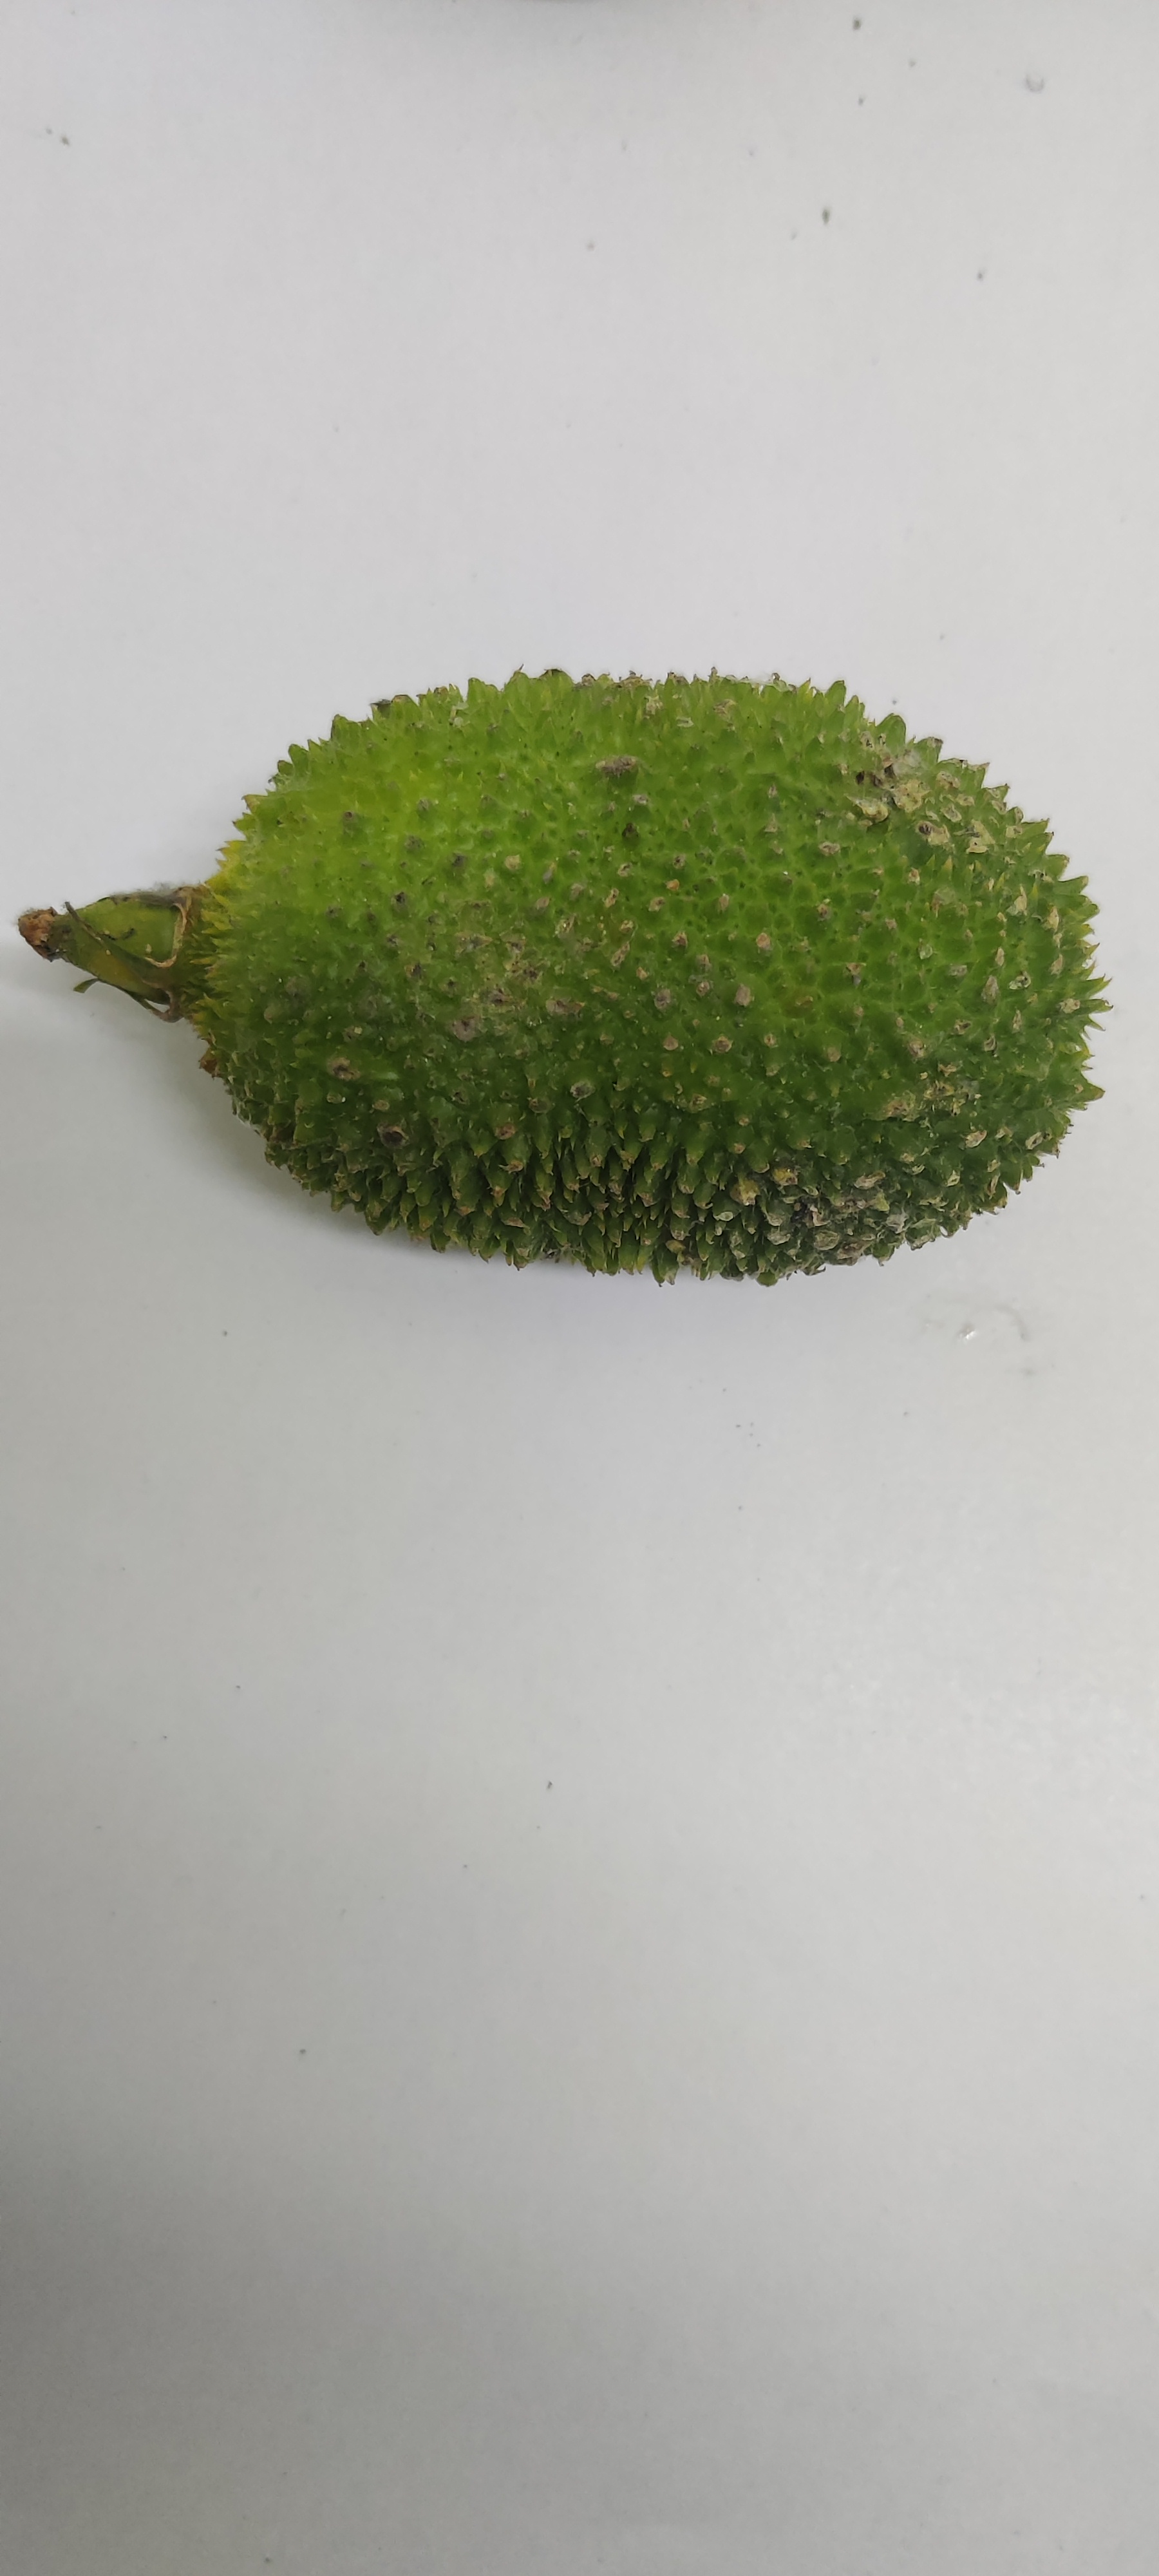
Crop: Spiny Gourd
Condition: Severely Damaged